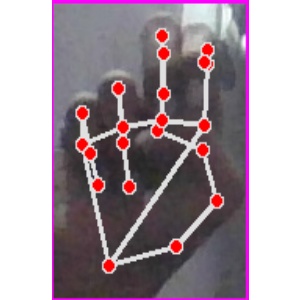
अक्षर: ह